Robot Wars (TV series)

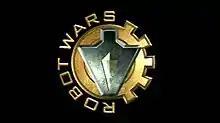
Original "Robot Wars" logo from 1998 to 2004

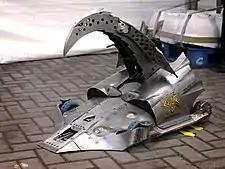
Razer, one of the most successful robots in the original series. It had the ability to puncture competitors.

Gutteridge and one of his producers Steve Carsey created a television format based on the "Robot Wars" concept. They produced a live event opposite BBC Television Centre in Wood Lane, Shepherd's Bush, London and hired Derek Foxwell to build 3 combat robots, 2 of which were named The Mouse and Grunt who would eventually take part in the first UK series of "Robot Wars", to take on three American robots, Thor, La Machine and The Master, all of which were veterans of the original American competition. The Controller of BBC Two, Michael Jackson, attended the event, which was not filmed and he promised to commission a series. However, it was not until 1998 that a subsequent Controller of BBC Two, Mark Thompson, fulfilled Jackson's promise and actually commissioned 6 episodes. Gutteridge and Carsey were producers and Foxwell was the technical supervisor and senior technical consultant. He drafted the rules and regulations and was in charge of the pit area and the technical team, which scrutinised the robots, got them on and off stage and helped the contestants prepare and repair their robots. Mat Irvine, initially a member of the technical team, served as a member of the judging panel in 2002 and 2003.